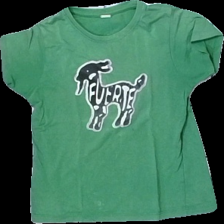
View: front
Type: T-shirt
Category: Children
Brand: Missing
Colors: Green, Black, White
Material: 100% Cotton
Pattern: Other
Cut: Regular
Season: All
Damage: crooked seams
Damage location: bottom right
Damage 2: damaged print
Damage 2 location: middle center
Damage 3: stained
Damage 3 location: top center
Price range: <50
Recommended usage: Export
Description: T-shirt with pattern